Hadise

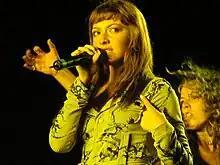
Hadise performing in Antwerp, August 2006

After signing to 2 Brain records, Hadise recorded her debut single "Sweat", which was released in November 2004. Although a music video wasn't shot for the single, the song managed to peak at No. 19 on the Ultratop 50 singles chart. She later released the single "Stir Me Up" which gained popularity in both Belgium and especially Turkey, where the song became a huge hit in the summer of 2006. Hadise then released her single "Milk Chocolate Girl", the biggest hit from her debut album, which peaked at No. 13 on the Ultratop 50. A year after releasing her debut single, in November 2005, her first studio album "Sweat" was released with about half of the songs being written by Hadise herself. The album notably included the singles "Ain't No Love Lost" and "Bad Boy". "Bad Boy" peaked at No. 22 on the Ultratop.